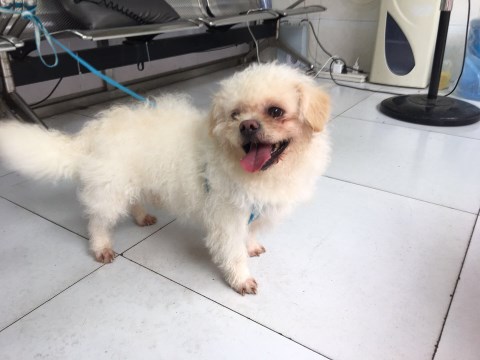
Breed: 3083-n000117-Bichon_Frise